Jesse Morris

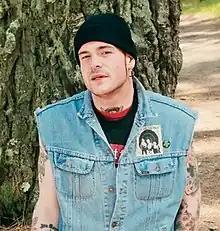
Jesse Morris (2010)

Jesse Morris or Punk Rock Johnny Cash (November 6, 1984 - November 6, 2011) was a busker from San Francisco, California. Six years after his death in 2011 a video of him playing a Johnny Cash song garnered 4 million views.